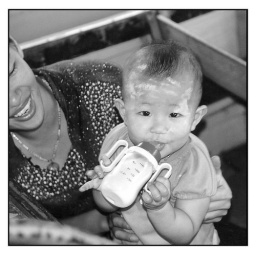
Thailand child sitting in a boat drinking her bottle